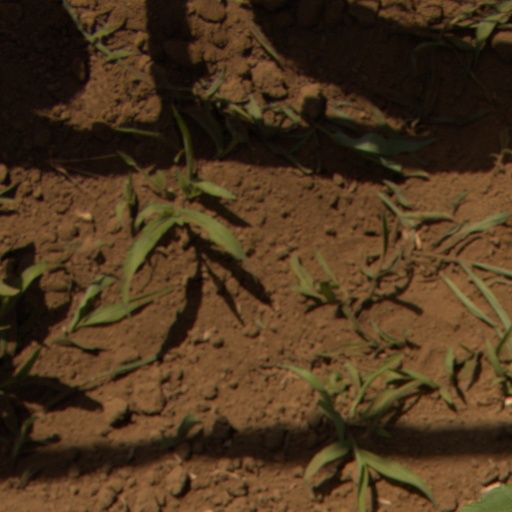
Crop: Jerusalem artichoke